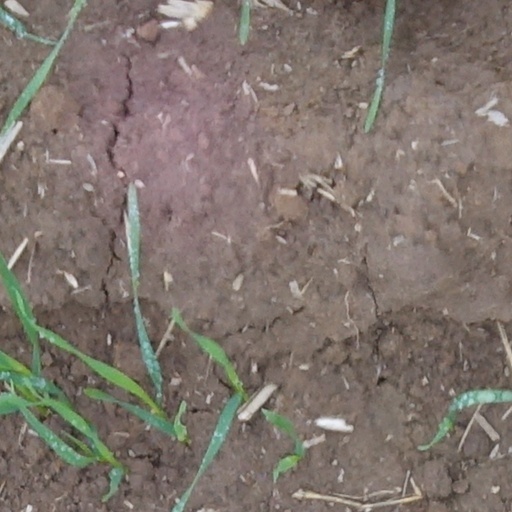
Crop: wheat